Eating crow

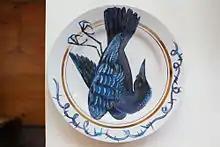
Black crow painted on a plate

Eating crow is a colloquial idiom, used in some English-speaking countries, that means humiliation by admitting having been proven wrong after taking a strong position. The crow is a carrion-eater that is presumably repulsive to eat in the same way that being proven wrong might be emotionally hard to swallow. The exact origin of the idiom is unknown, but it probably began with an American humor story published around 1850 about a smart aleck New York farmer who is outwitted.